List of airports in Himachal Pradesh

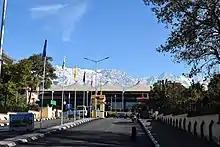
Kangra Airport

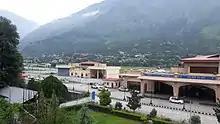
Kullu–Manali Airport

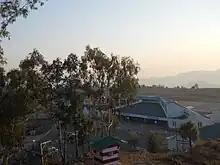
Shimla Airport

The Indian state of Himachal Pradesh has three operational airports and one proposed international airport. They are all operated by the Airports Authority of India. The airports at Kullu and Dharamshala are proposed for expansion in the future under the UDAN scheme. An airport in Lahaul and Spiti district's Rangrik is also proposed.